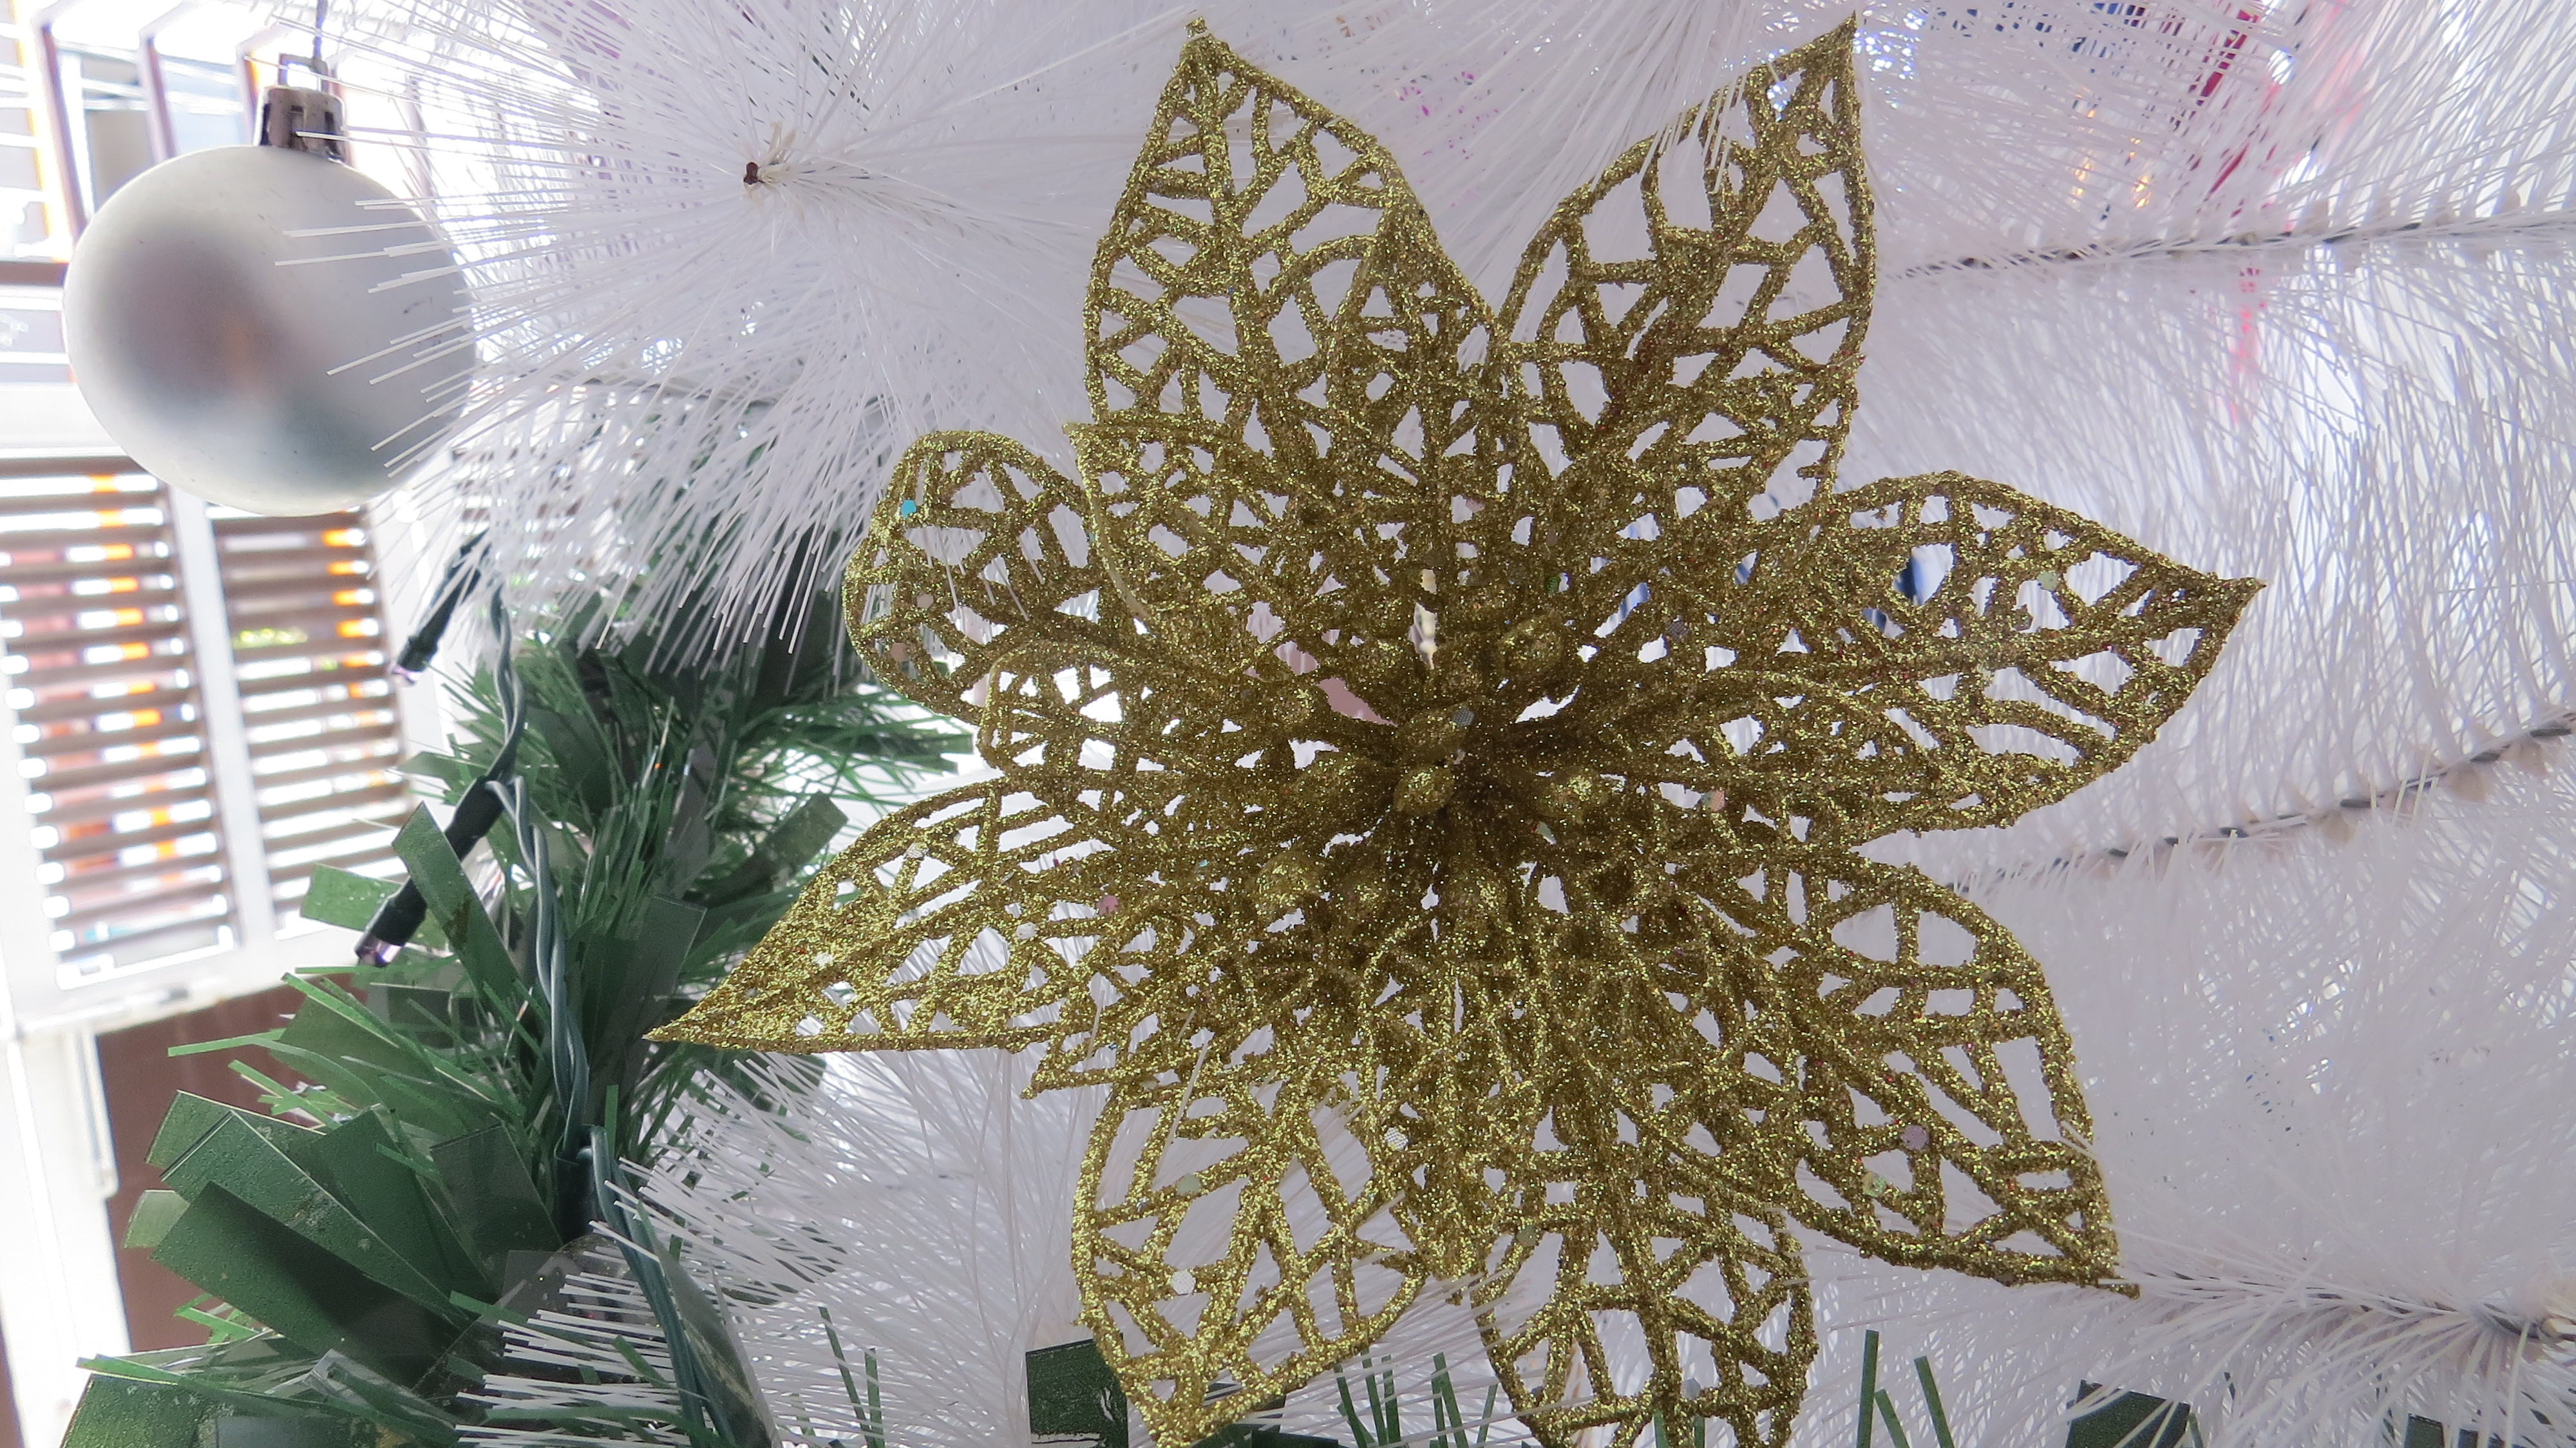
christmas, gold, flower, leaf, plant, botany, terrestrial plant, tree, textile, glass, pattern, houseplant, window